Hayridge Hundred

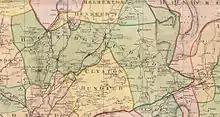
1765 map of the hundred

The hundred of Hayridge was the name of one of thirty two ancient administrative units of Devon, England. It was originally known as Sulfretona and this name was still used in the Geldroll of 1084 but two hundred years later it was called Harigg in the hundred Role of Edward I after the place where the hundred courts were held which is now Whorridge farm.